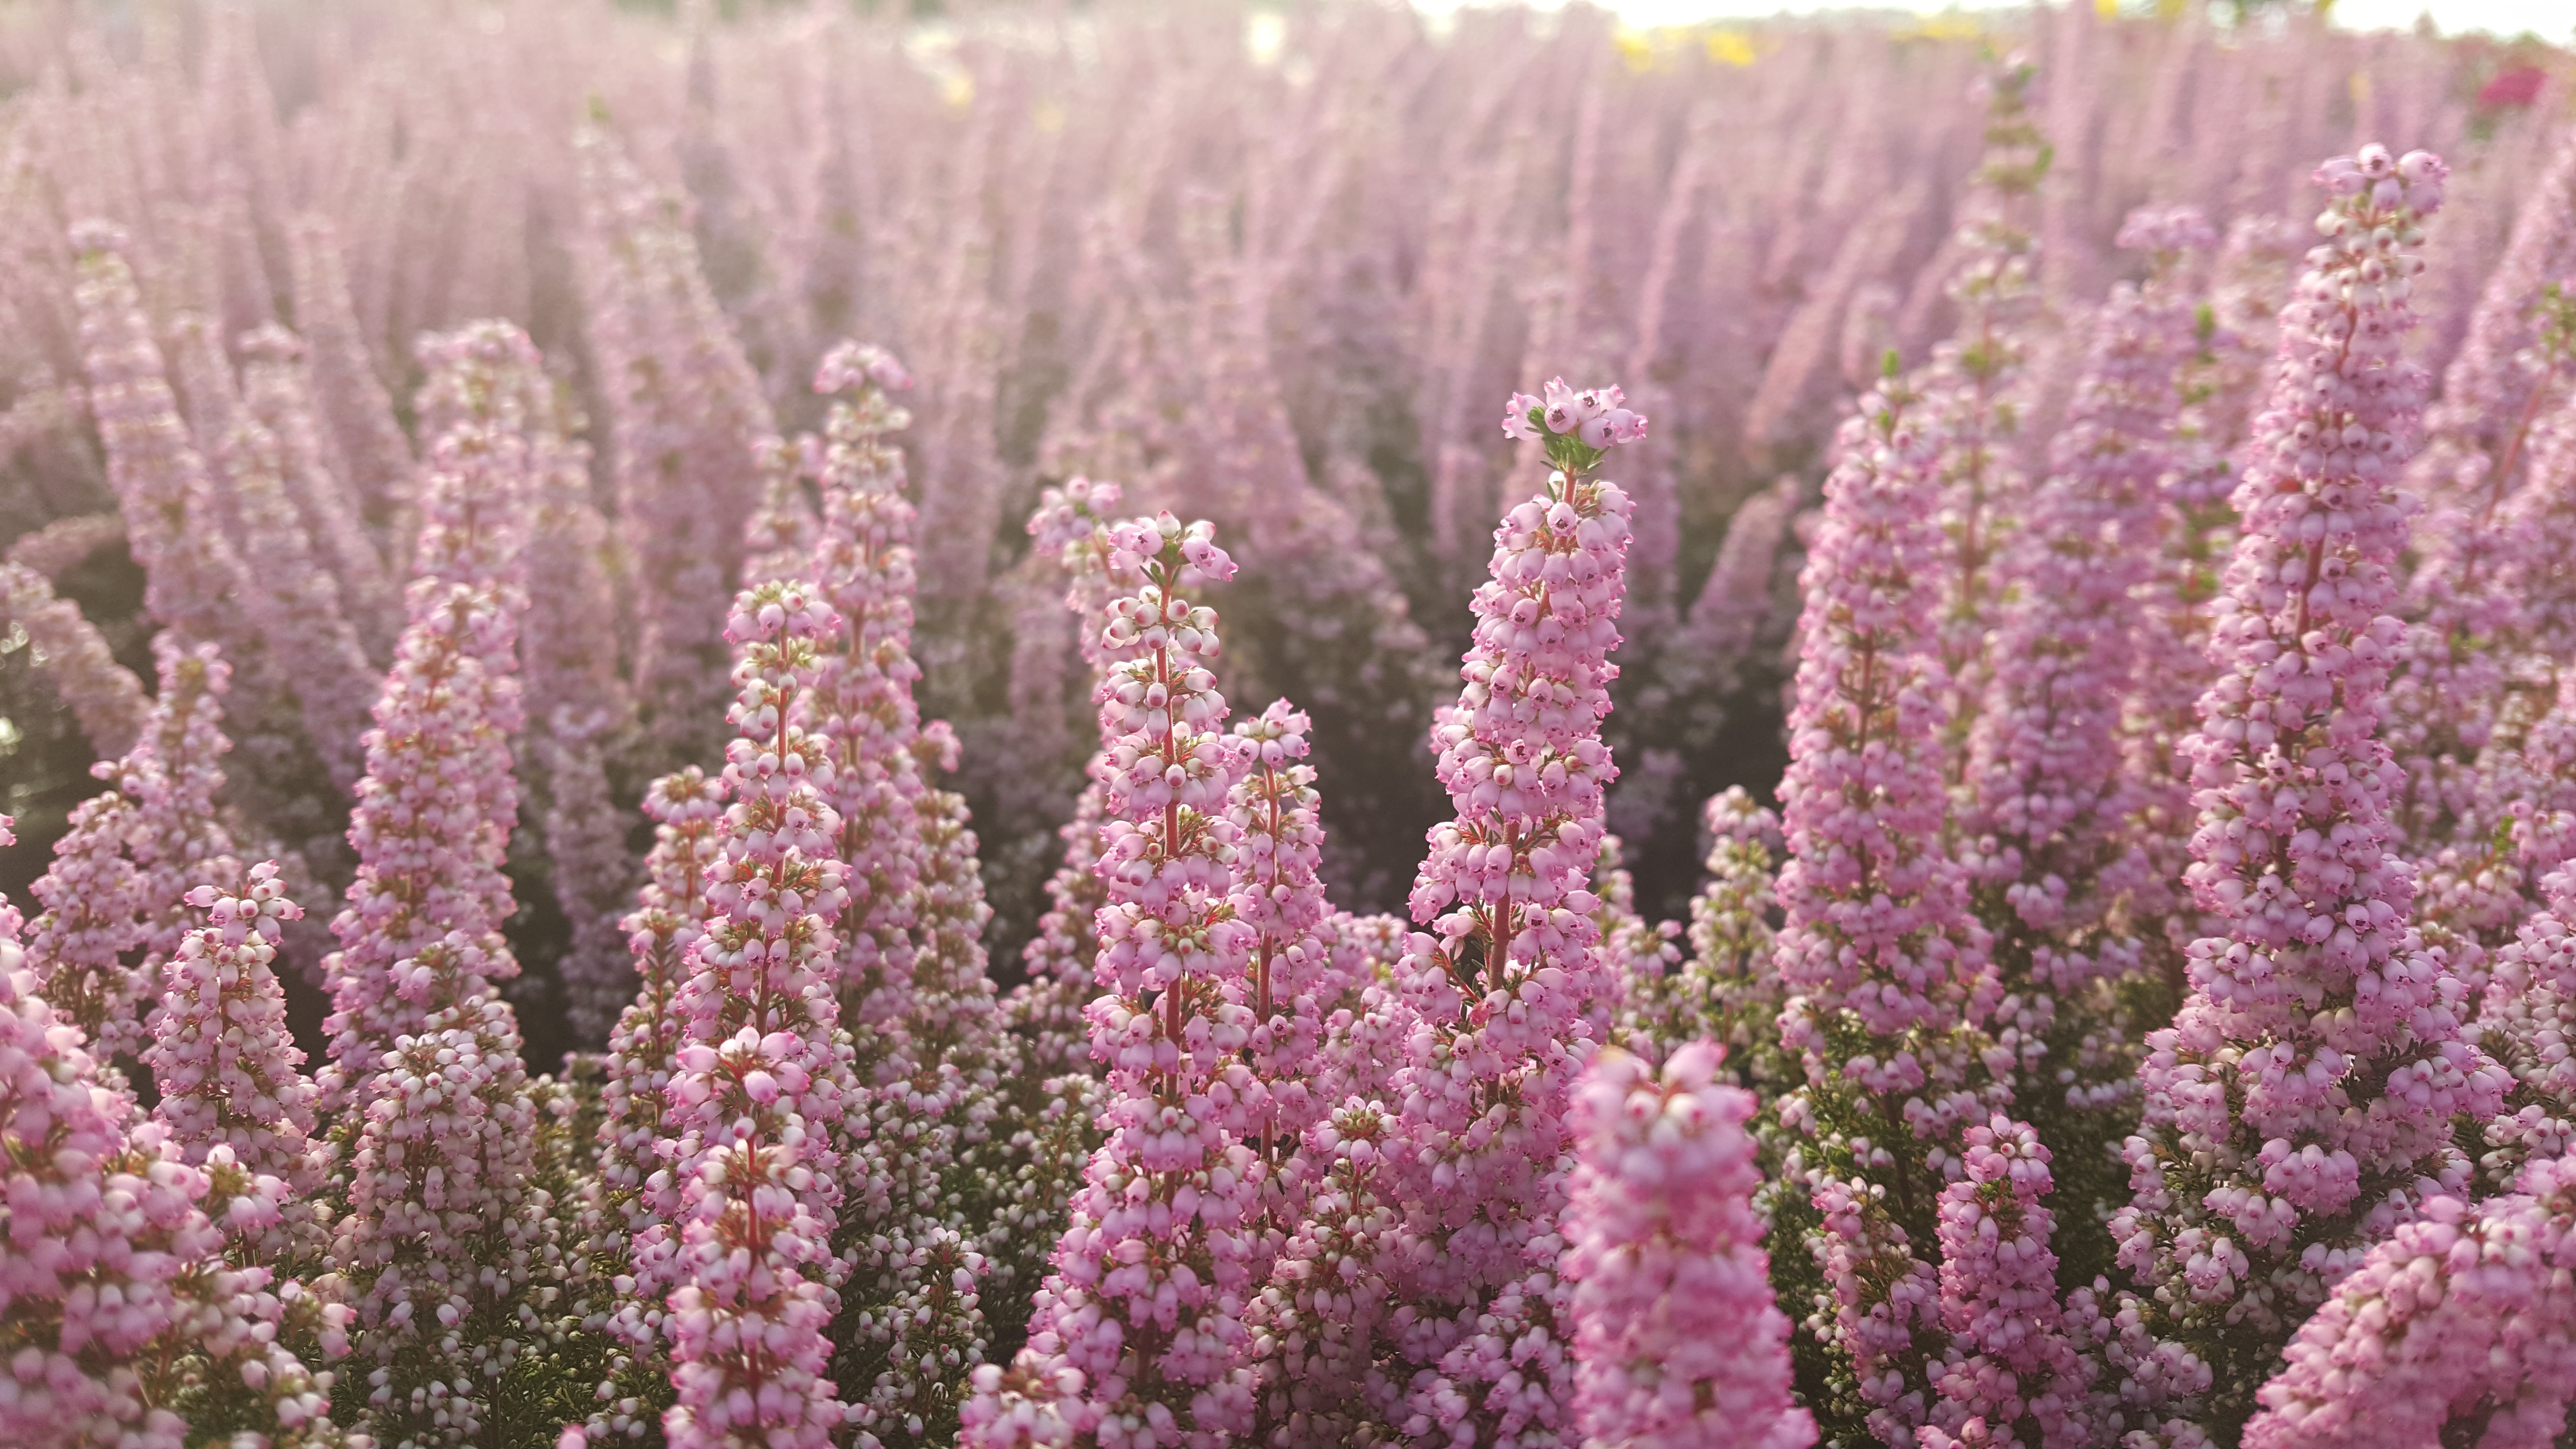
plant, field, flower, herb, crop, botany, flora, lavender, wildflower, flowers, shrub, heath, lupin, erika, flowering plant, grass family, land plant, english lavender